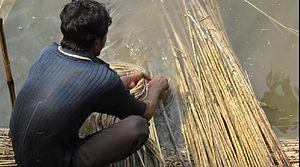
Il existe deux plantes herbacées du genre Corchorus :